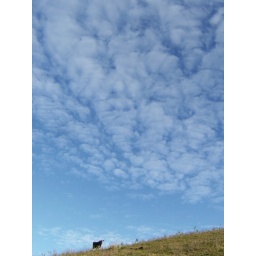
A cow on a hill under a big sky.